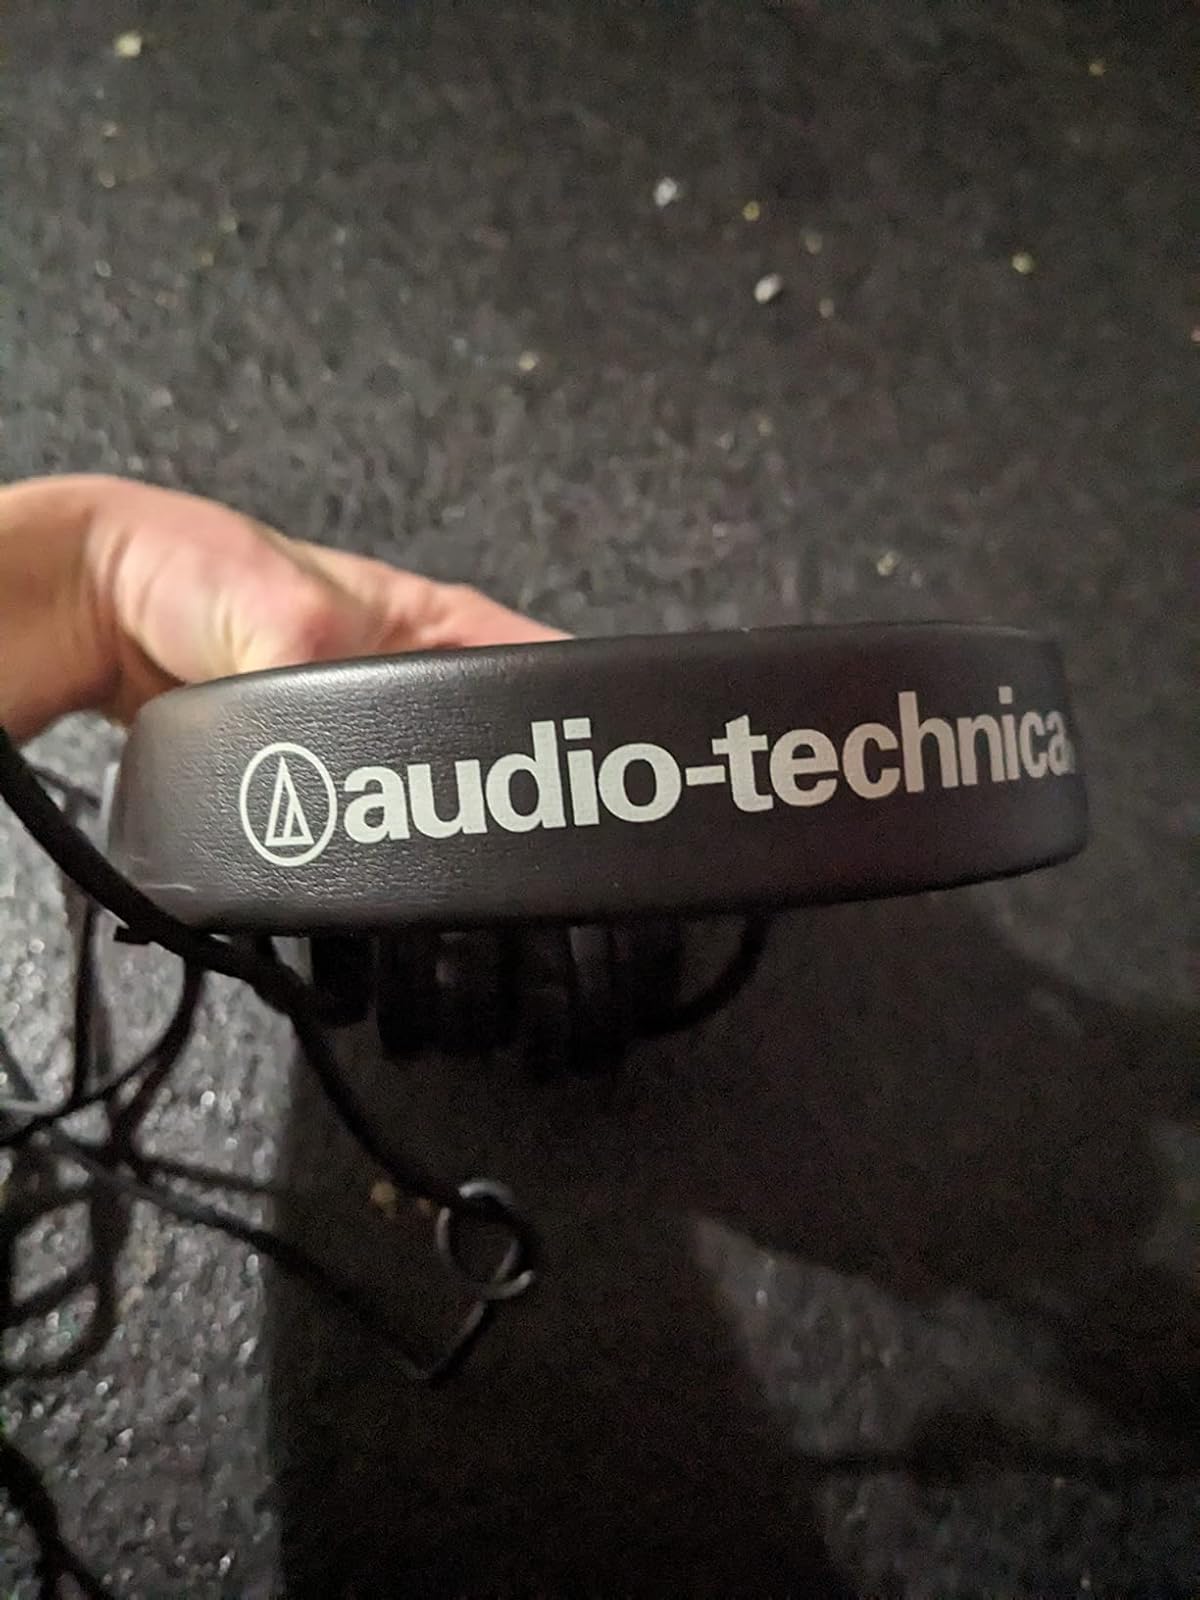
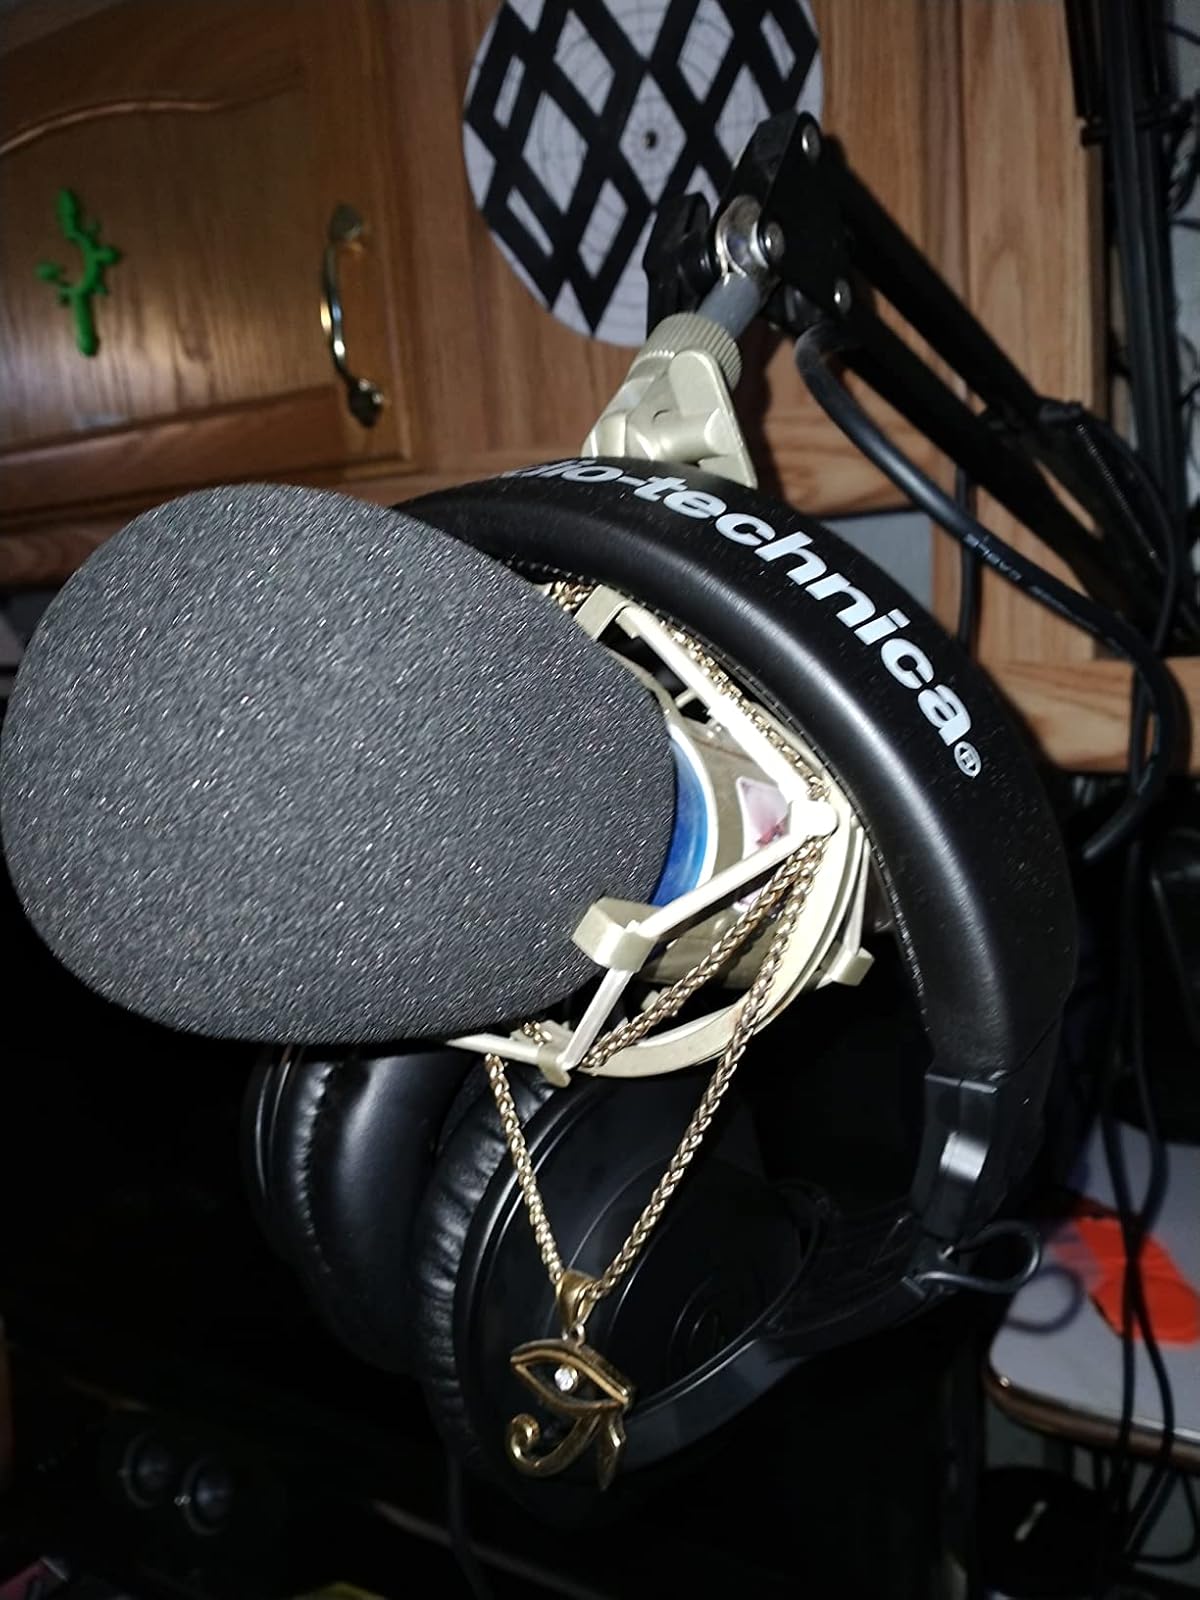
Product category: headphones
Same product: yes